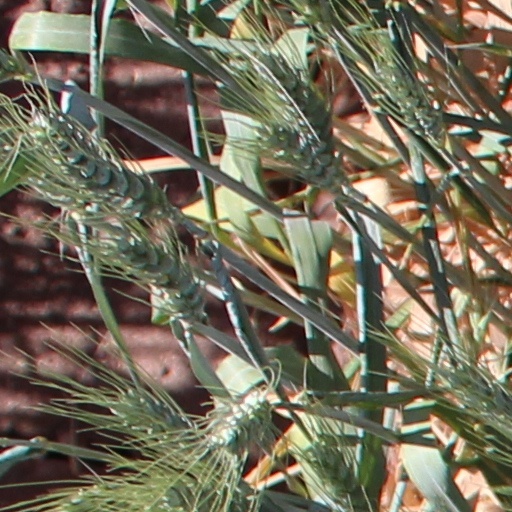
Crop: wheat